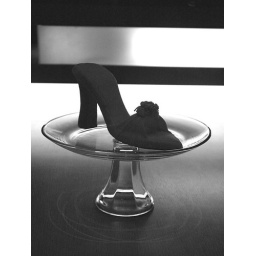
A bit of a different cake, spotted walking around in North Beach.